Gressholmen Airport

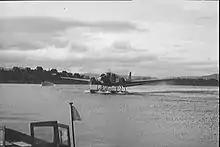
Norwegian Air Lines' Junkers Ju 52 landing at the airport

Construction commenced in 1926 and was completed the following year. This included the construction of a hangar and a slip. Wilhelm Meisterlin established the company Norske Luftruter. It did not have its own aircraft, but instead cooperated with Deutsche Luft Hansa. Norske Luftruter bought a boat, MB "Ørn I", and was responsible for ground handling for Deutsche Luft Hansa, ground transport and the operation of the airport. Within a month Norwegian Air Lines was established and it also applied to operate the airport and affiliated service, but this was rejected by the state. Instead, DNL was granted a concession to operate a ferry service from Oslo East Station to Gressholmen.